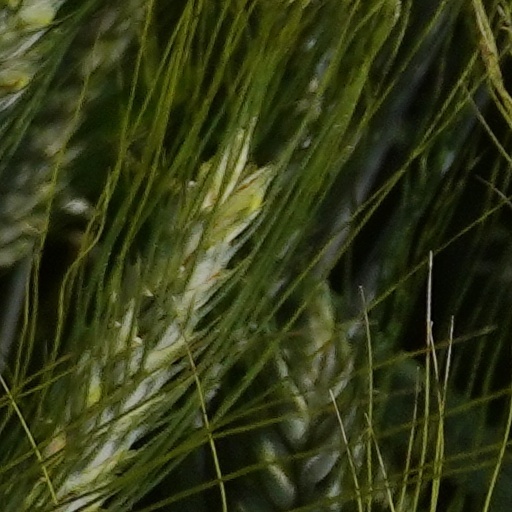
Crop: wheat